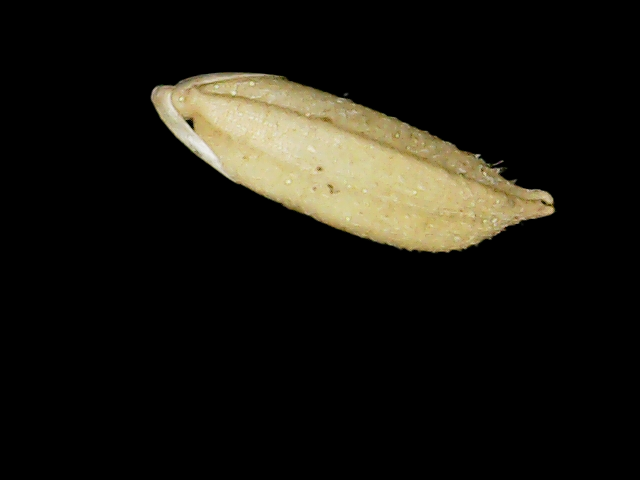
Rice variety: Binadhan12